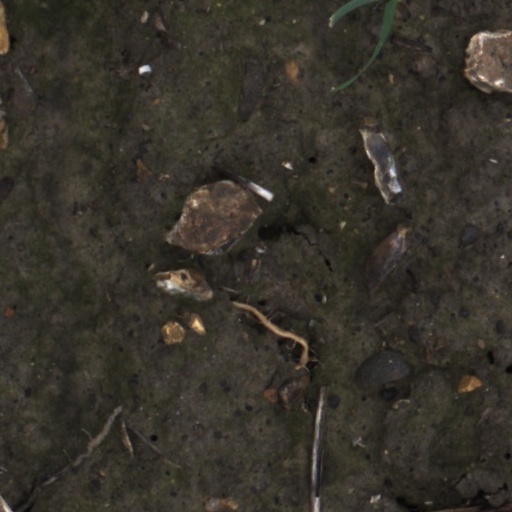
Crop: wheat